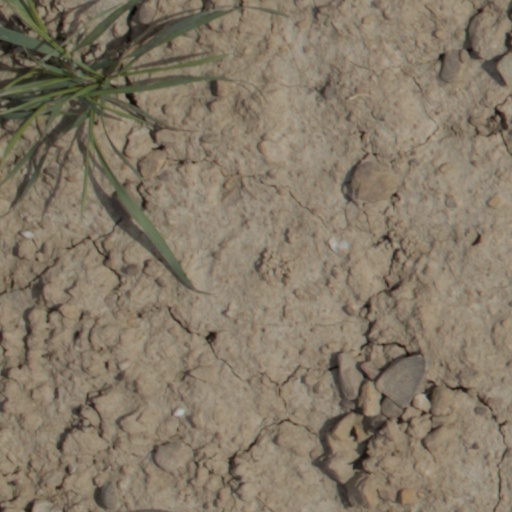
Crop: wheat